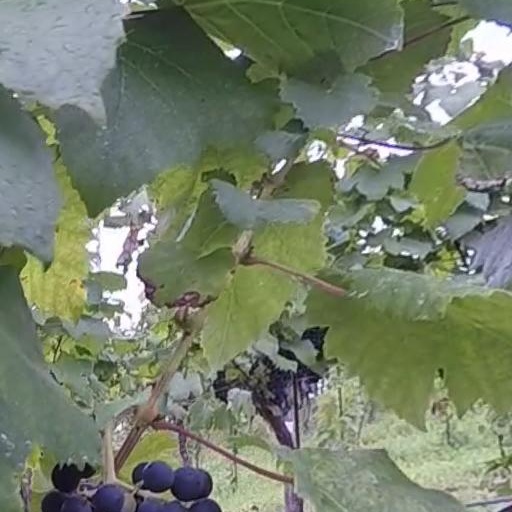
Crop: grape